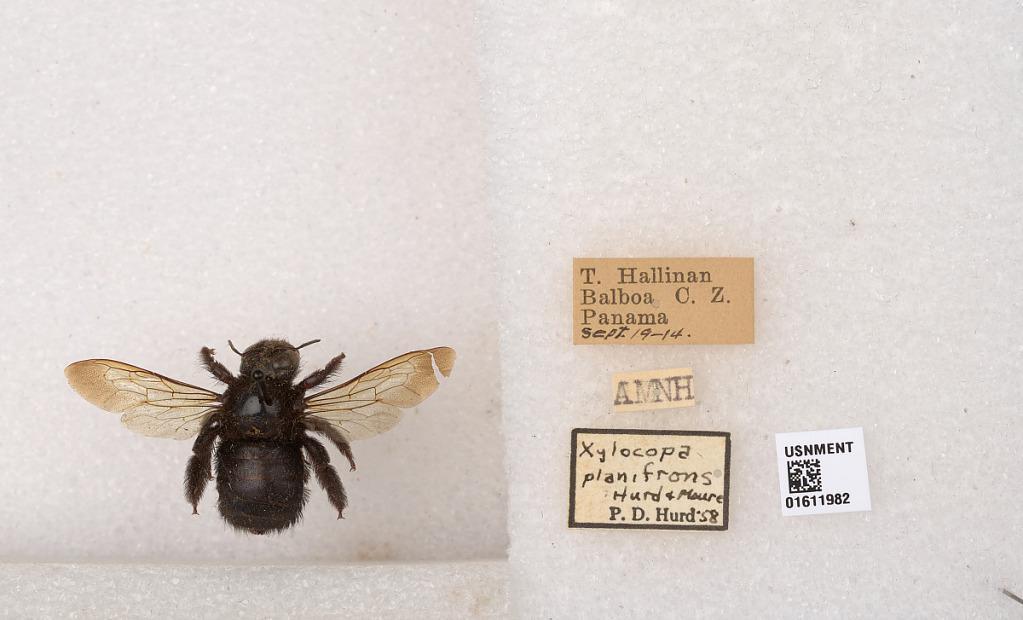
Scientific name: Xylocopa
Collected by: R. Walz
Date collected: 1914-9-19
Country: Panama
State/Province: Panama
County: Panama
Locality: Balboa, C. Z.
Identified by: Hurd, P. D.